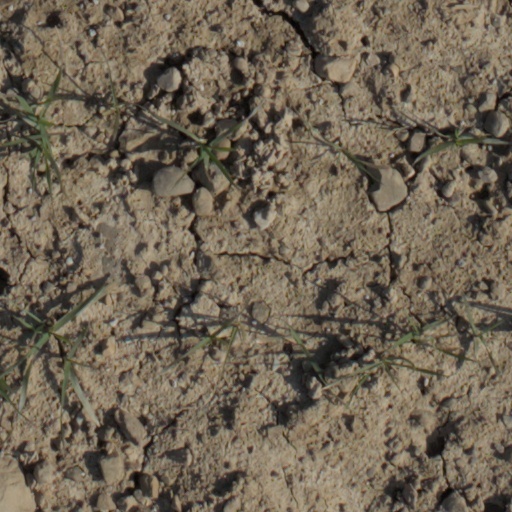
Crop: wheat